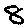
Label: 8